Kosava Castle

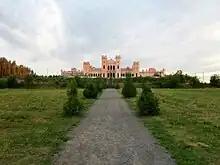
Kosava Castle

Kosava Castle is a ruined castellated palace in Gothic Revival style located in Kosava, Belarus. The estate was purchased in 1821 by Count Wojciech Puslowski. After Wojciech Puslowski the estate was inherited by his son Wandalin. Tadeusz Kościuszko was born in a manor house on the estate. The architect of the castle was Franciszek Jaszczołd. The palace was reconstructed by Władysław Marconi in the late 19th century. After the collapse of the Polish January Uprising in 1863, ownership was transferred to the Trubetskoy family and other Russian aristocrats.